Gottfried Wilhelm Leibniz

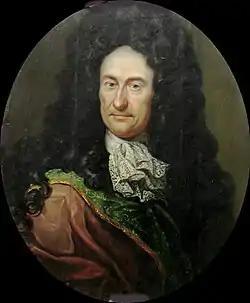
Gottfried Wilhelm Leibniz

Leibniz's first position was as a salaried secretary to an alchemical society in Nuremberg. He knew fairly little about the subject at that time but presented himself as deeply learned. He soon met Johann Christian von Boyneburg (1622–1672), the dismissed chief minister of the Elector of Mainz, Johann Philipp von Schönborn. Von Boyneburg hired Leibniz as an assistant, and shortly thereafter reconciled with the Elector and introduced Leibniz to him. Leibniz then dedicated an essay on law to the Elector in the hope of obtaining employment. The stratagem worked; the Elector asked Leibniz to assist with the redrafting of the legal code for the Electorate. In 1669, Leibniz was appointed assessor in the Court of Appeal. Although von Boyneburg died late in 1672, Leibniz remained under the employment of his widow until she dismissed him in 1674.